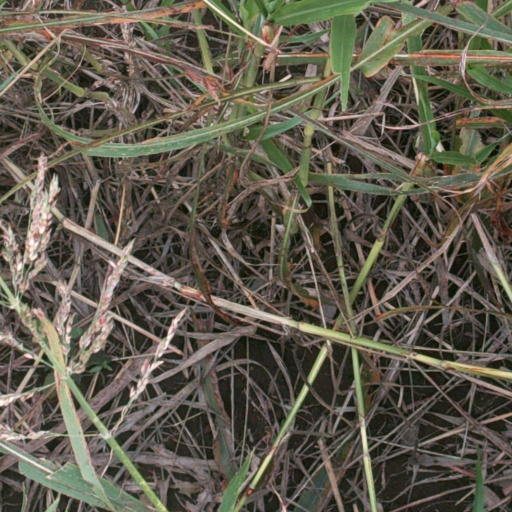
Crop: sorghum